Kim Seong-hwan

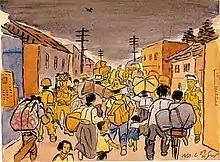
This sketch by war artist Kim Seong-hwan, titled "Near Donam Bridge," depicts refugees fleeing Seoul in June 1950 during early days of the Korean War.

His artwork is a visual account of the lives of civilians swept up in the periphery of the Korean War.